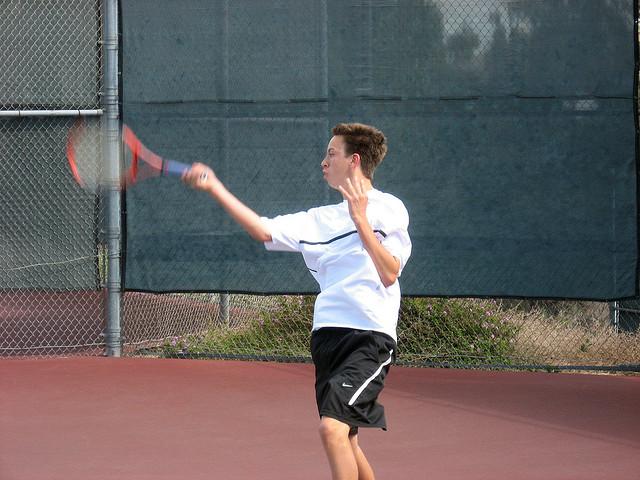
A young boy is on a red tennis court.